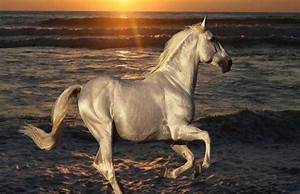
Label: horse